Tatoi Palace

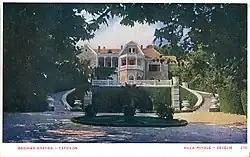
Tatoi Palace

Tatoi was the summer palace and estate of the former Greek royal family. The area is a densely wooded southeast-facing slope of Mount Parnitha, and its ancient and current official name is Dekeleia. It is located from the city centre of Athens and from Kifissia.